Music (Madonna song)

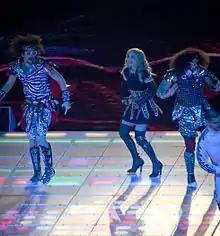
Madonna and LMFAO performing a mash-up of "Music" and "Sexy and I Know it" at the Super Bowl XLVI halftime show on February 5, 2012

"Music" has been included in many critic lists for Madonna's top singles and is often ranked as one of the best songs of the 2000s. "Dotmusic" placed it within its top-ten singles for 2000. In 2003, "Q Magazine" ranked the song at number 778 in their list of the "1001 Best Songs Ever". "Rolling Stone" listed "Music" as the 66th best of the 2000s decade, commenting that "despite all the new pop starlets out there trying to jump her train, Madonna definitely [is] not slackening pace. When she dropped 'Music', she was older than Britney and Christina combined, yet she took them to school with vintage electro-boom, Eurodisco flourishes from French producer Mirwais, and her own inimitable sass." The publication also ranked it at number nine on their list of Madonna's 50 Greatest Songs, writing that "After years spent making albums that bridged boundaries of race, gender and sexual orientation, Madonna finally wrote a tune explicitly devoted to the democratizing power of music itself." "HuffPost"s Matthew Jacobs ranked it at number 11 on his list "The Definitive Ranking Of Madonna Singles". Jacobs believed that the phrase "Hey Mr. DJ" gave rise to the usage of name-checking in songs thereafter, employed by other artists like Jennifer Lopez, Black Eyed Peas and Mariah Carey.